Menzies government (1949–1966)

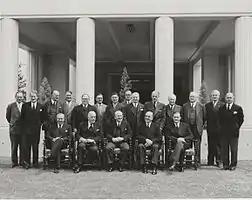
Fifth Menzies Ministry in 1951.

Following victory in the 1949 election, the Menzies government secured a double dissolution election for 28 April 1951, after the Australian Labor Party-controlled Senate refused to pass the Menzies' banking legislation. The Liberal-Country Coalition was returned with a reduced majority in the Lower House, but with control of the Senate. The Government was returned in the aftermath of the Petrov affair in the 1954 election and again after the formation of the anti-Communist Democratic Labor Party split the Australian Labor Party early in 1955 and Australia went to the polls in December 1955. John McEwen replaced Arthur Fadden as leader of the Country Party in March 1958 and the Menzies-McEwen Coalition was returned again at elections in November 1958 – their third victory against Labor's H V Evatt. The Coalition was narrowly returned against Labor's Arthur Calwell in the December 1961 election, in the midst of a credit squeeze. Menzies stood for office for the last time in the November 1963 election, again defeating Calwell, with the Coalition winning back its losses in the House of Representatives. Menzies went on to resign from parliament on 26 January 1966.